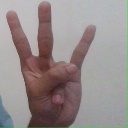
अक्षर: क्ष